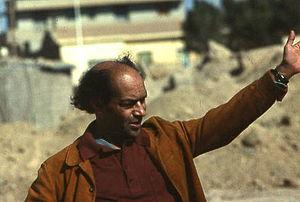
Michel-Georges Bernard, né décembre 1944 à Paris, est un poète, éditeur et écrivain d'art français.
La peinture algérienne contemporaine apparaît dans les années 1920 à travers une première génération de précurseurs.
Mohammed Khadda, né le 14 mars 1930 à Mostaganem et mort le 4 mai 1991 à Alger, est un peintre, sculpteur et graveur algérien. Il est considéré comme l'un des « fondateurs » de la peinture algérienne contemporaine et l'un des principaux représentants des « peintres du signe ».